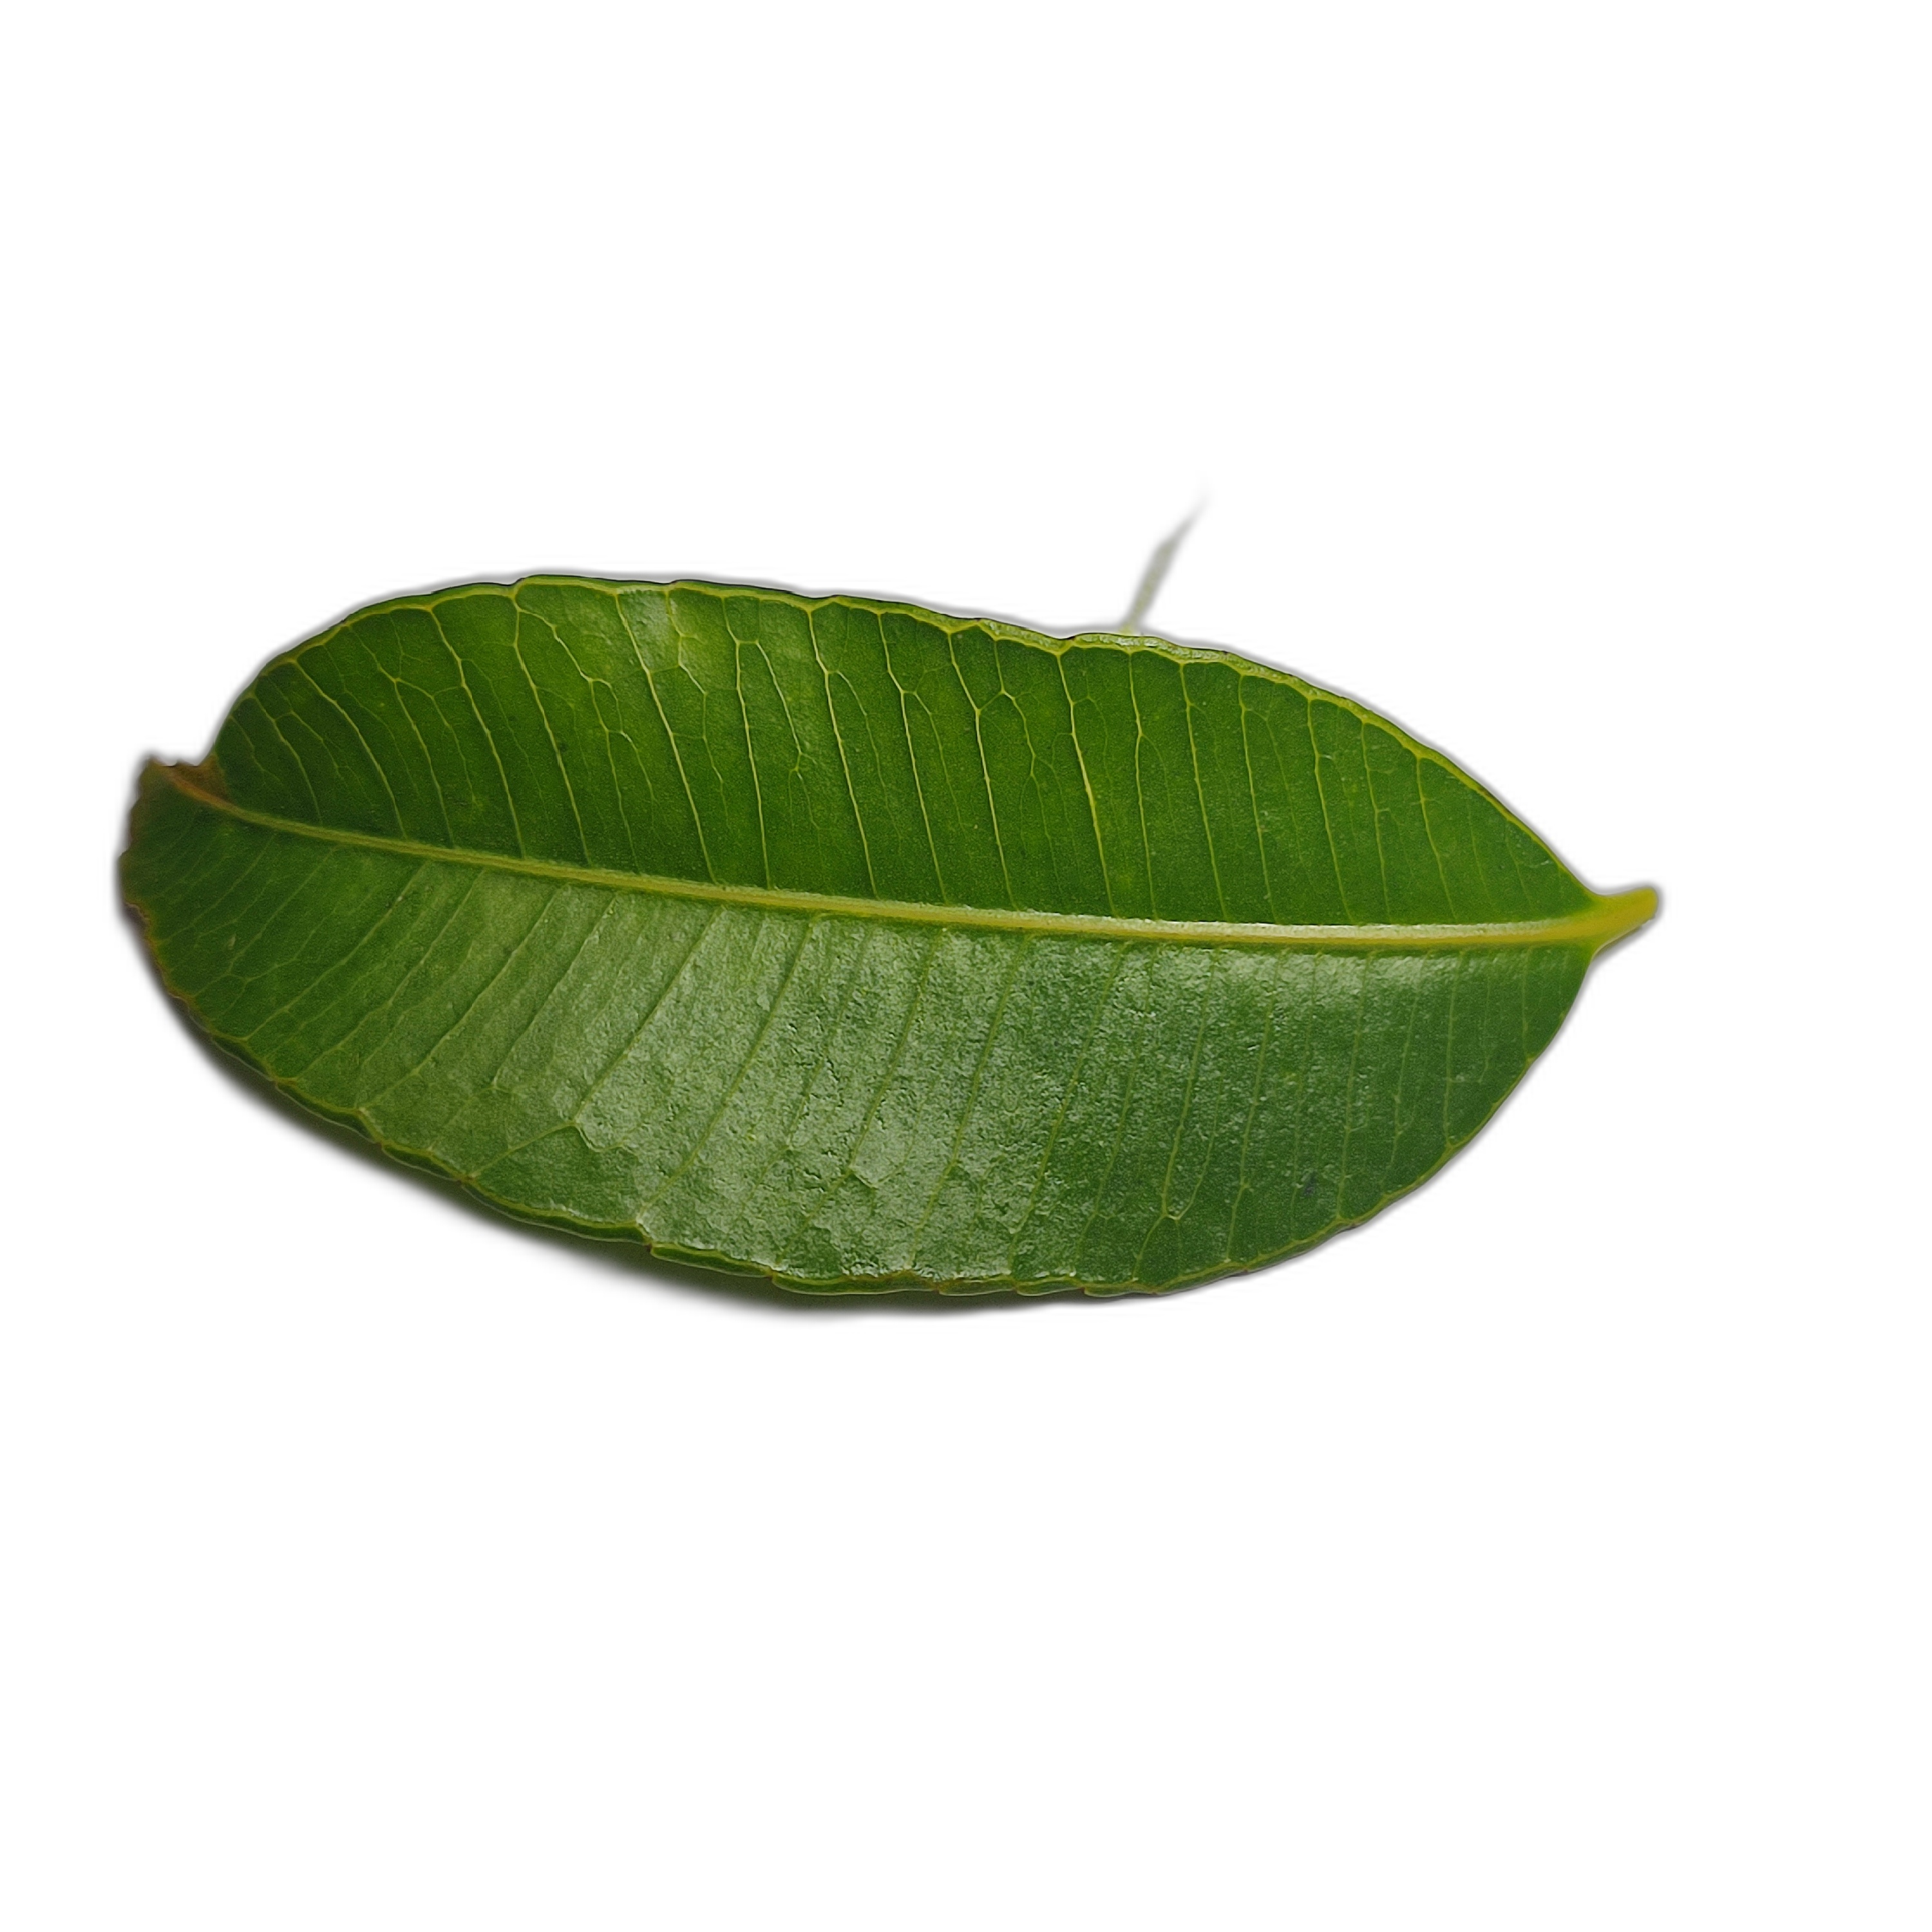
Label: healthy